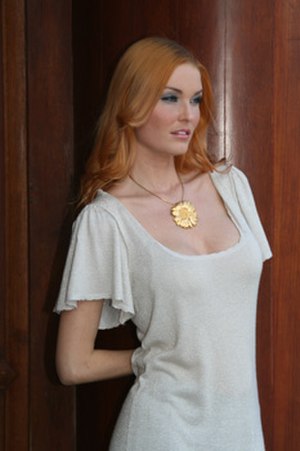
Line Kruuse
Line Kruuse i Sanya (2007)
Line Kruuse er en dansk model, som repræsenterede Danmark i Miss World 2007 i Kina.